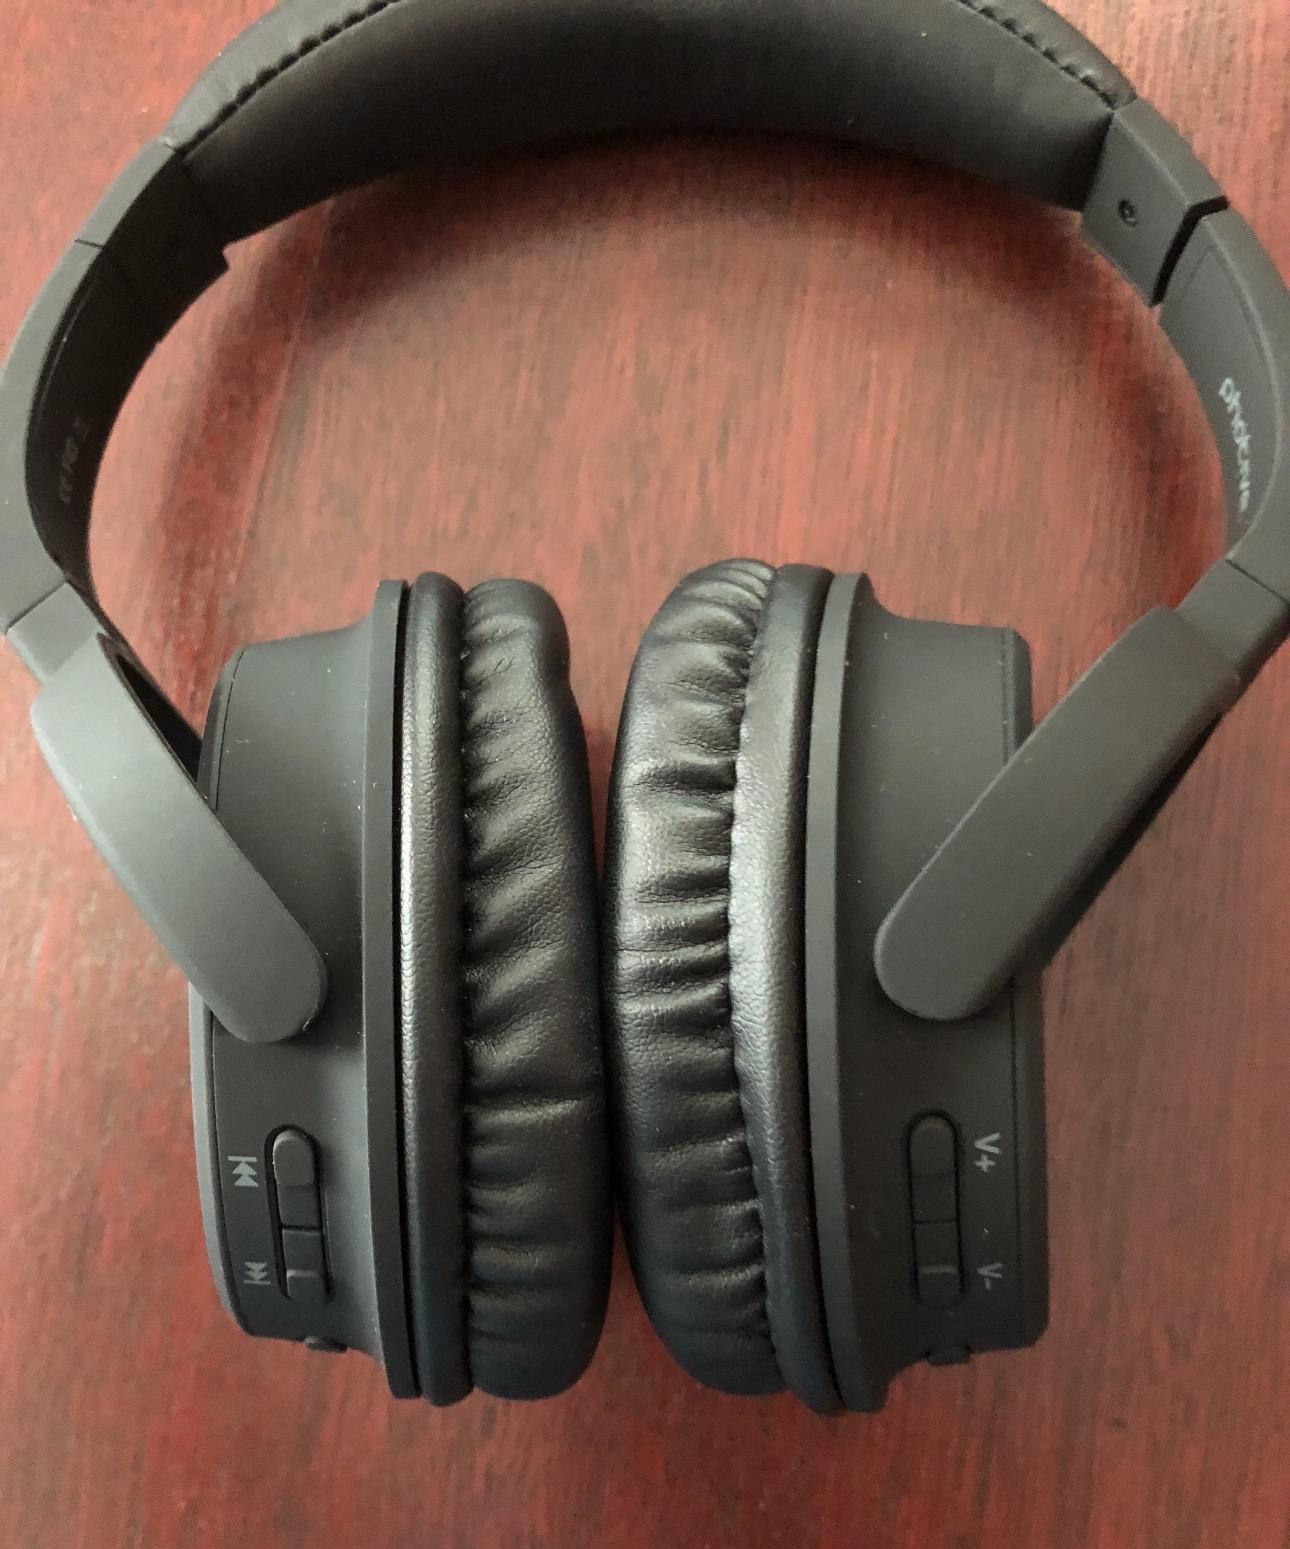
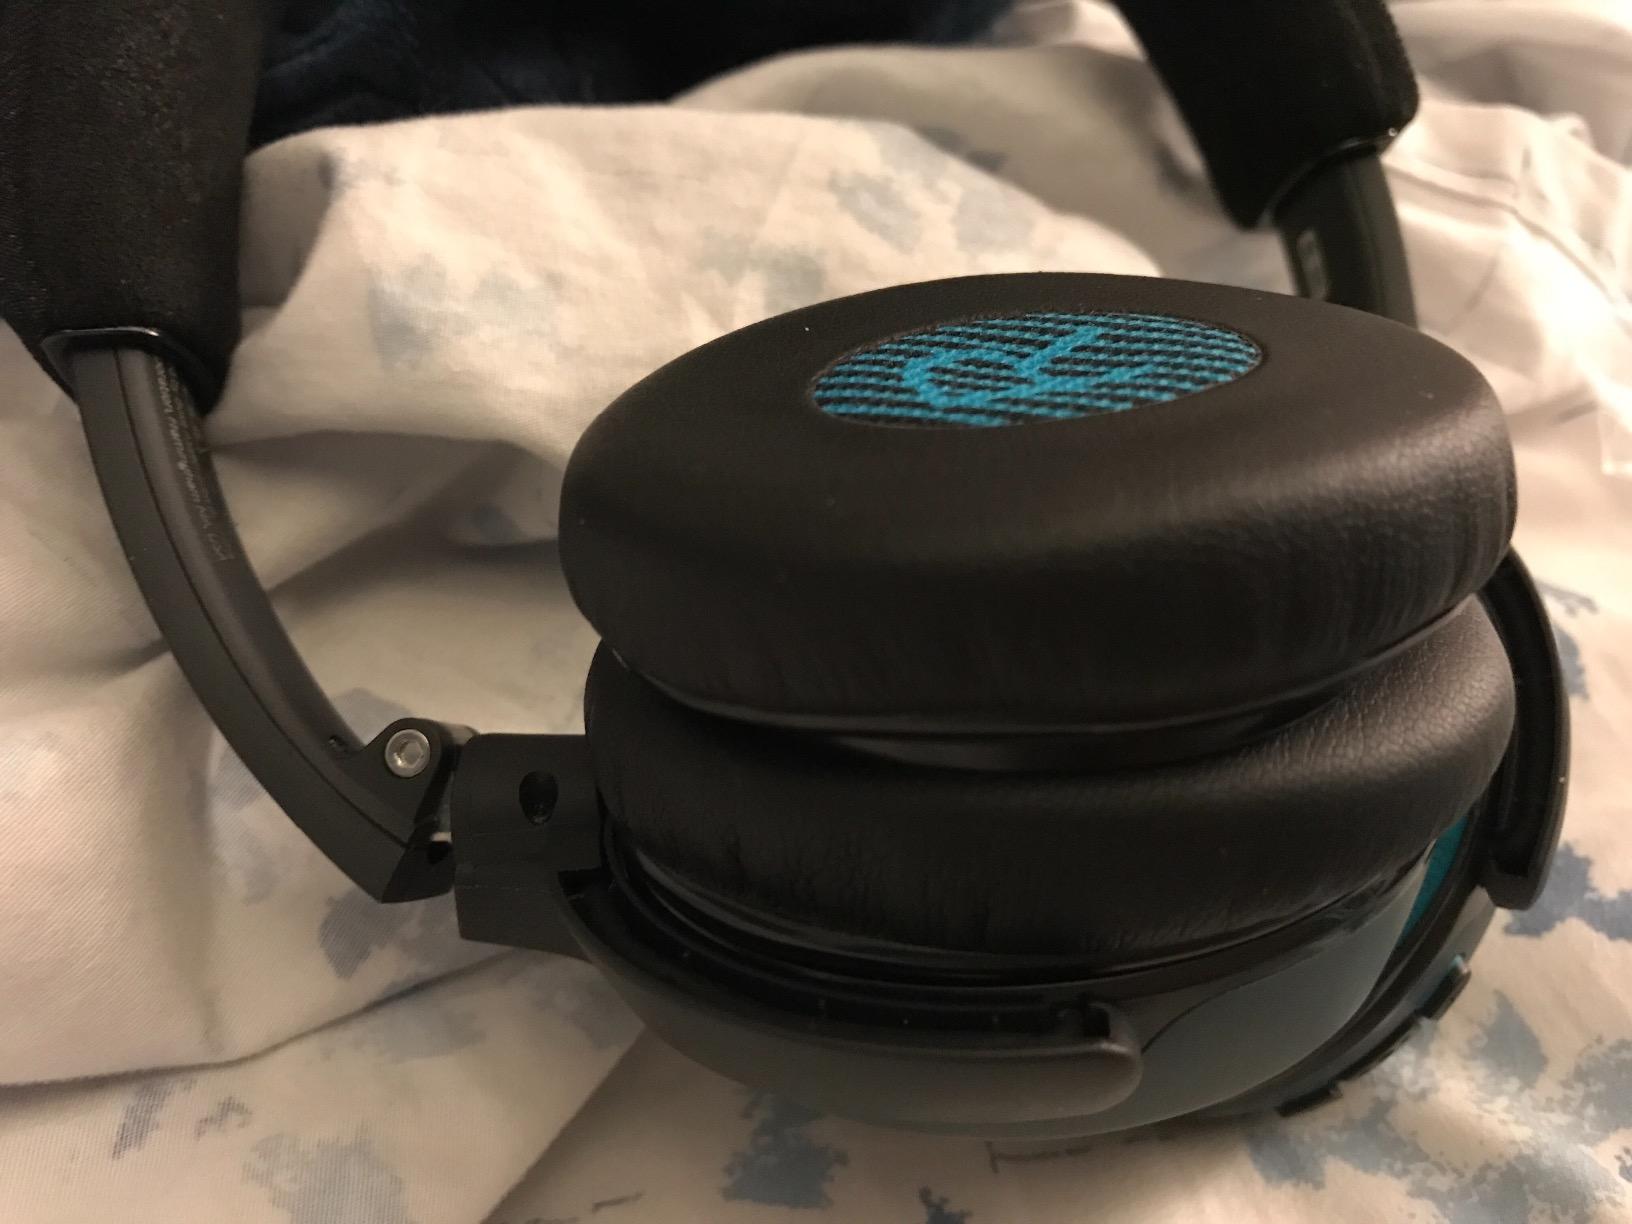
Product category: headphones
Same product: no